Andaman and Nicobar Islands

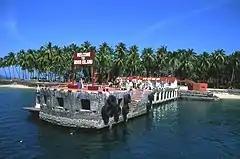
Netaji Subhash Chandra Bose Island in 2004

Between 1778 and 1783, William Bolts tried to establish an Austrian colony on the Nicobar islands, mistakenly assuming that the Danish had abandoned the claims to the islands, renaming them "Theresa Islands". In 1789, the British colonised the Andaman islands to set up a naval base and establish a penal colony. In 1794, a first batch of 100 prisoners were sent to the island but the settlement was abandoned in 1796.